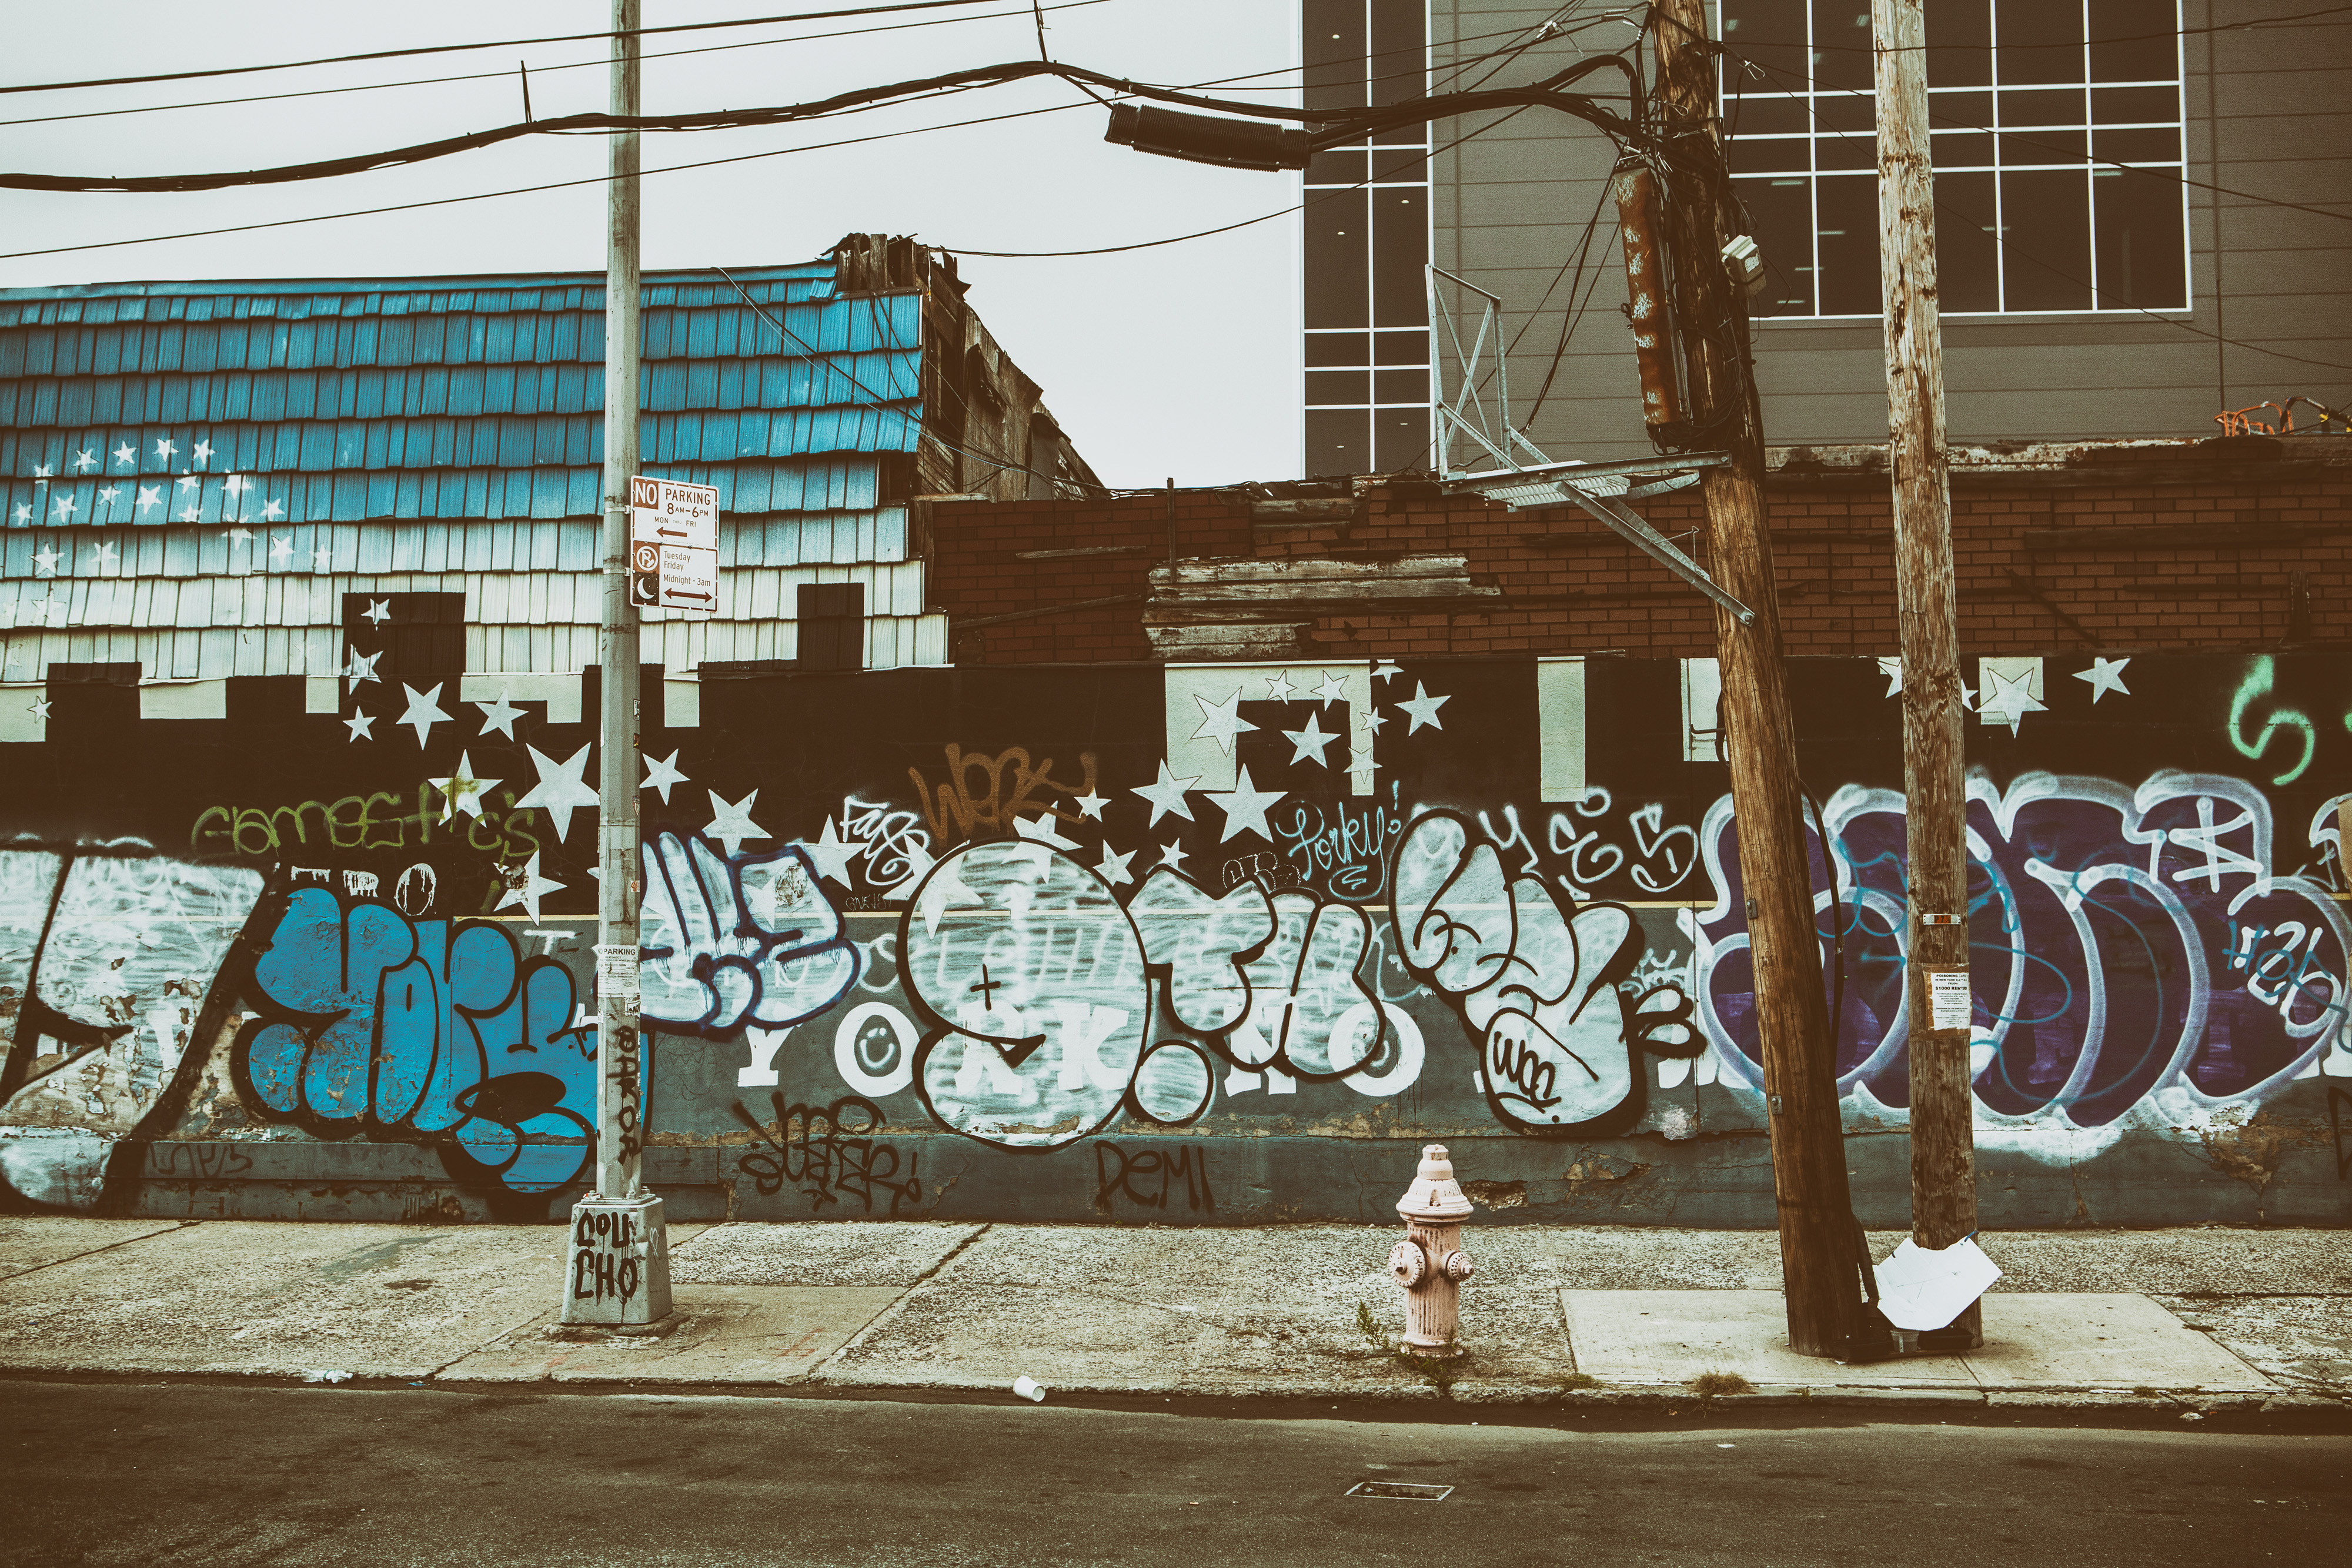
wall, graffiti, art, street art, blue, text, urban area, snapshot, mural, line, font, street, tree, Tints and shades, facade, photography, city, visual arts, black and white, road, style